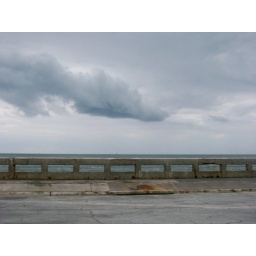
clouds over the ocean